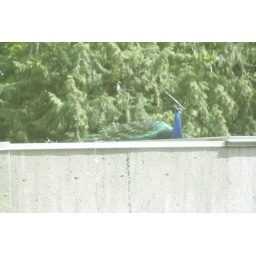
through the window of the room we were studying in @ the library @ Royal Roads University